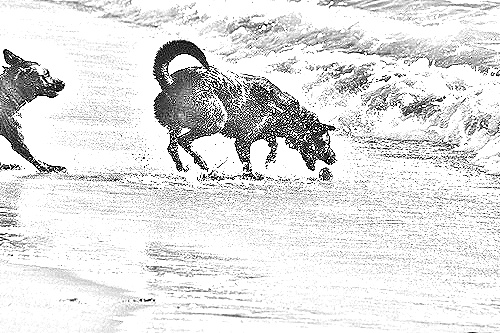
Portrait style: Sketch Portrait